Strelasund Crossing

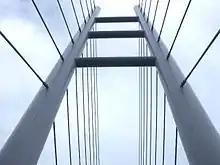
View of the pylon pillars

Strelasund Crossing is the two links to the German island of Rügen ("Rugia") over the Strelasund to the West Pomeranian mainland near Stralsund: the Rügen Bridge or Rugia Bridge and the Rugia Causeway.